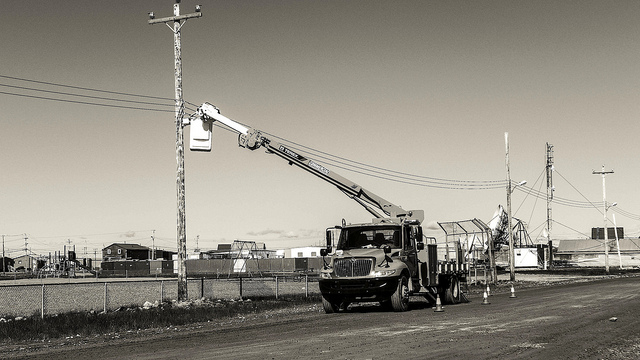
A truck with a crane is under some power lines.

A utility truck with a lift bucket at a set of electric wires.

A utility truck with the cherry picker raised to the power lines.